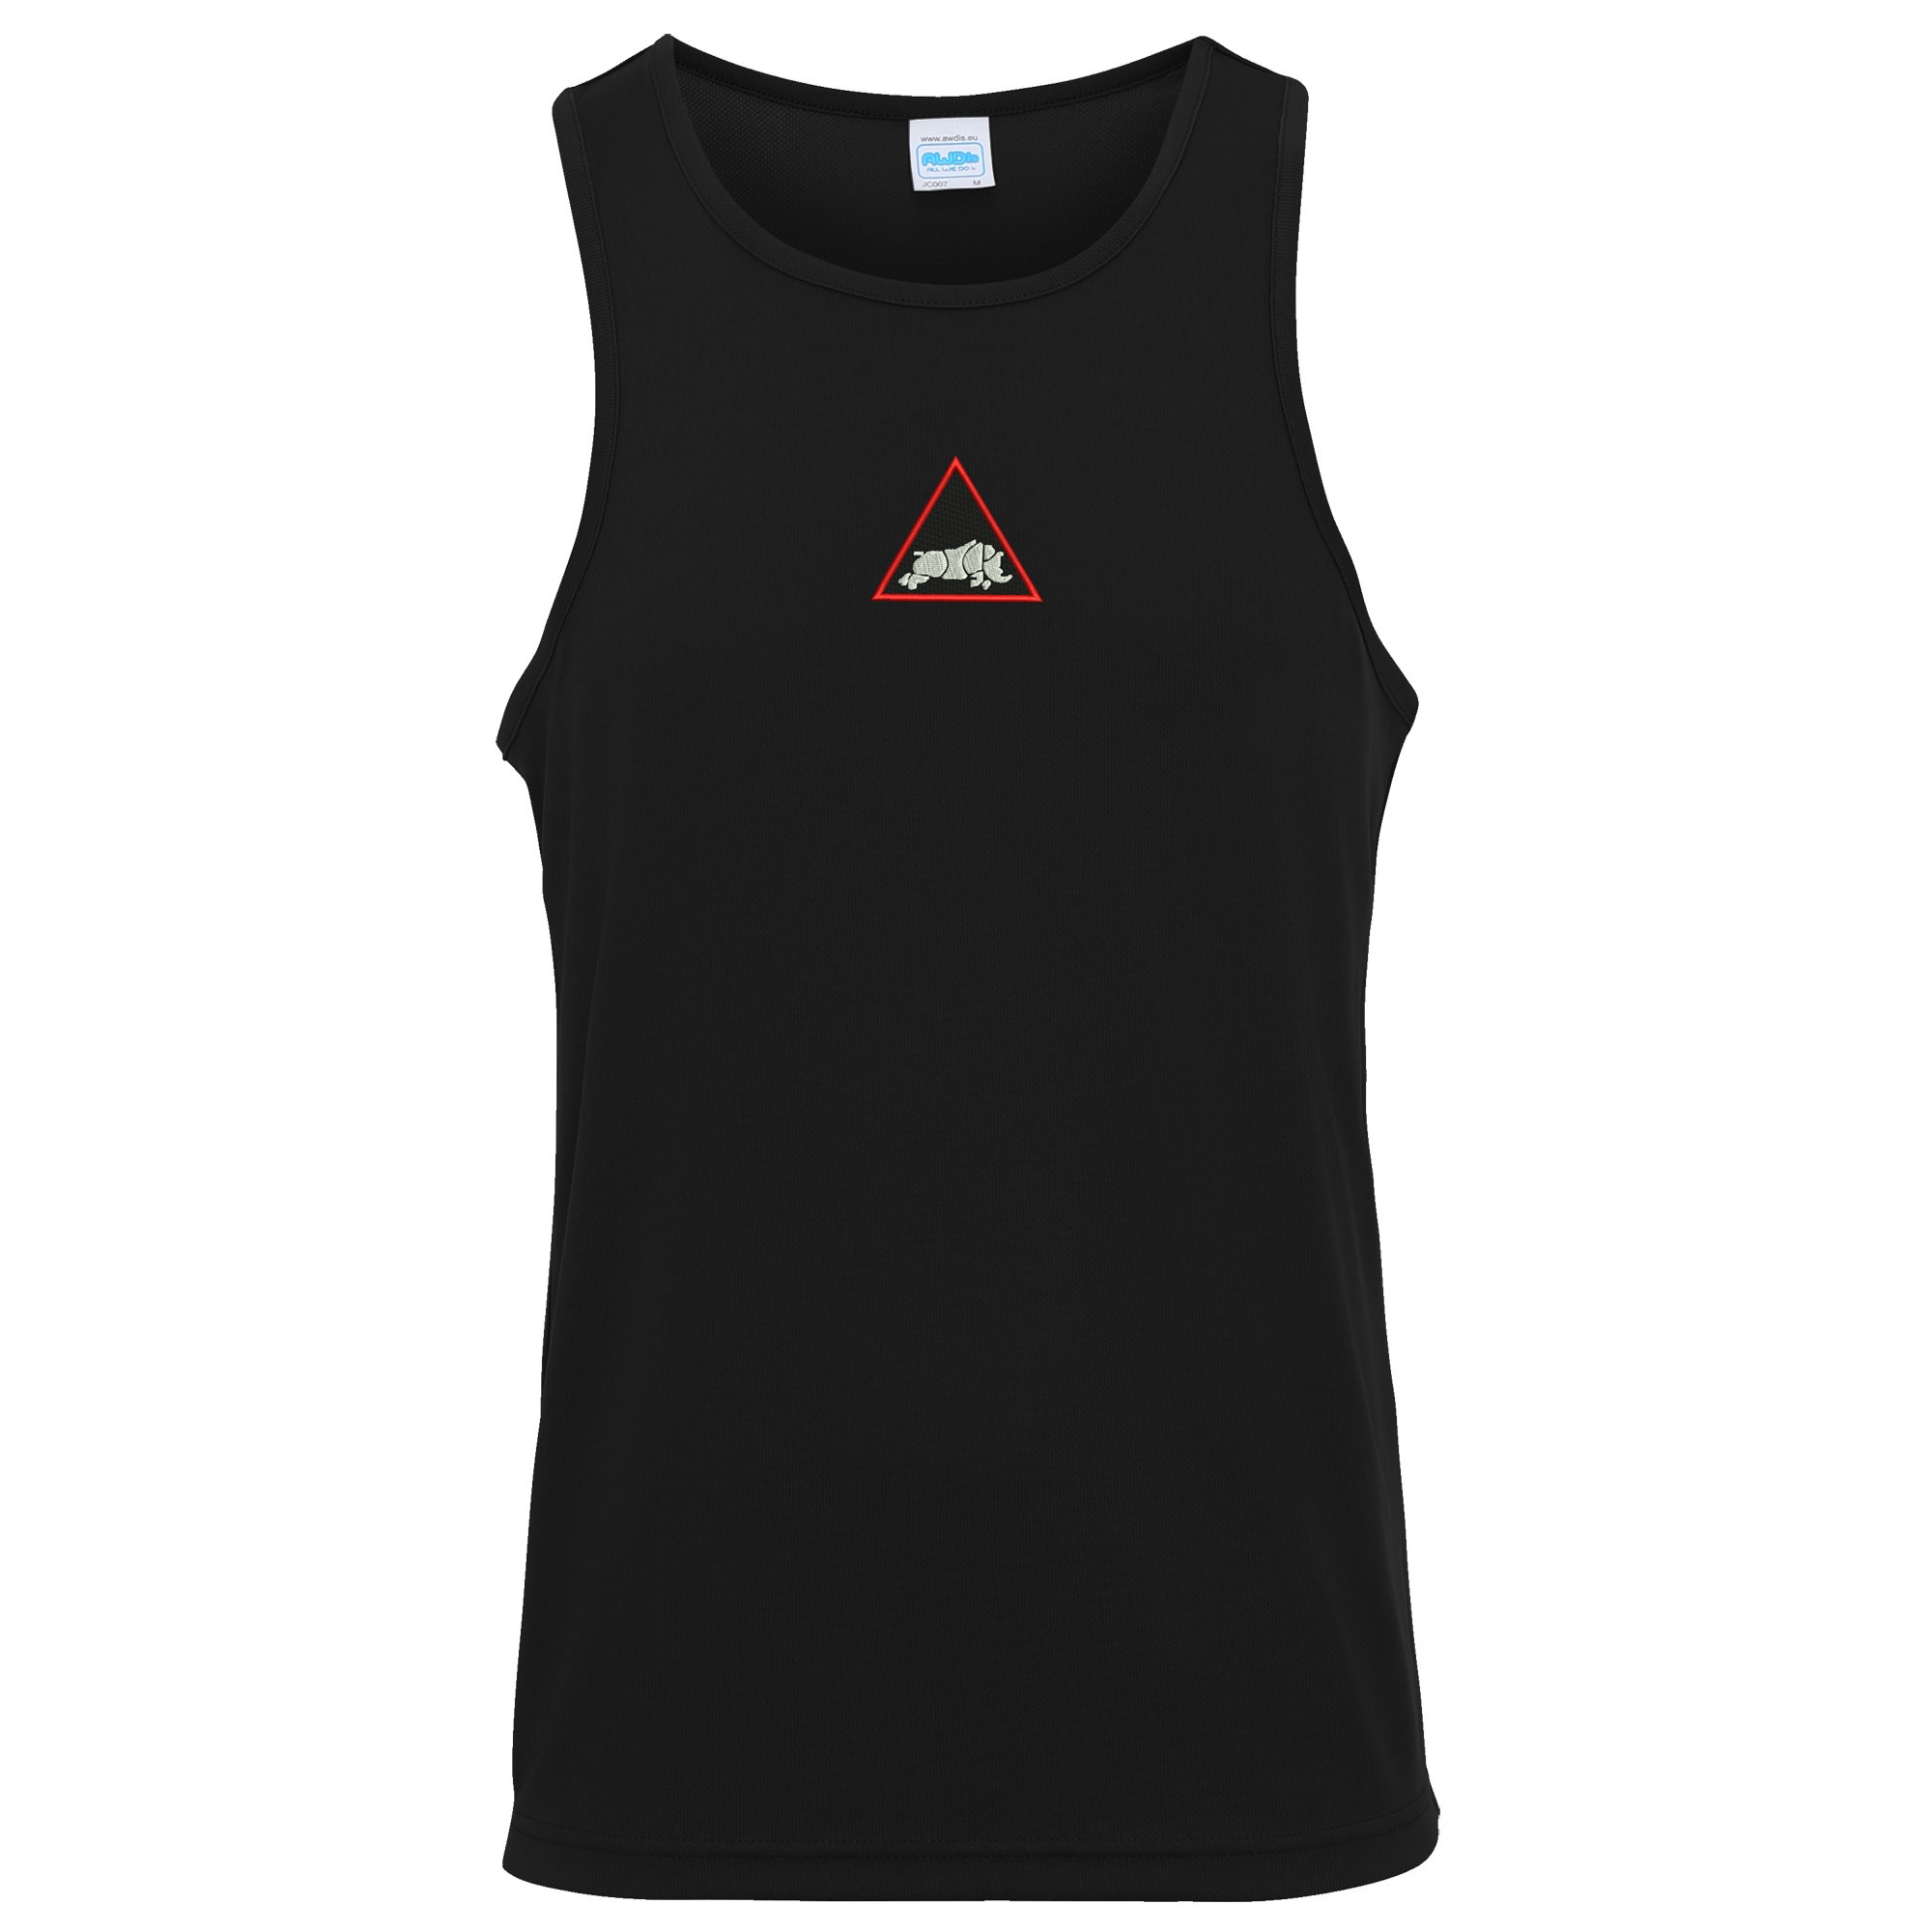
1st Armoured Division Vest
A great alternative to the T shirt for the gym and summer activities in an athletic male fit, designed for action. The cut ensures no gaping at the armholes and the deeply scooped back adds that extra bit of style Fabric: 100% Polyester
Brand: JC007
Category: Apparel & Accessories > Clothing > Activewear > Activewear Vests & Jackets > Vests